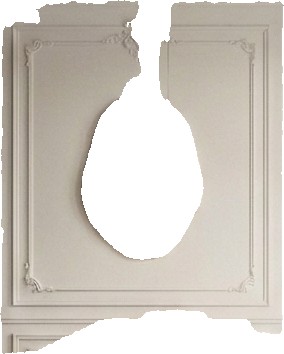
Surface category: wall